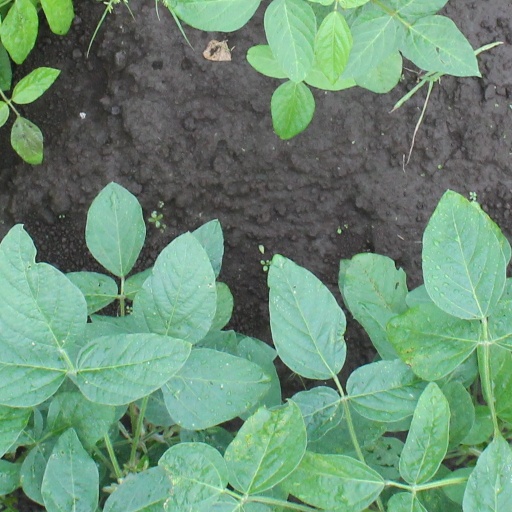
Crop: soybean